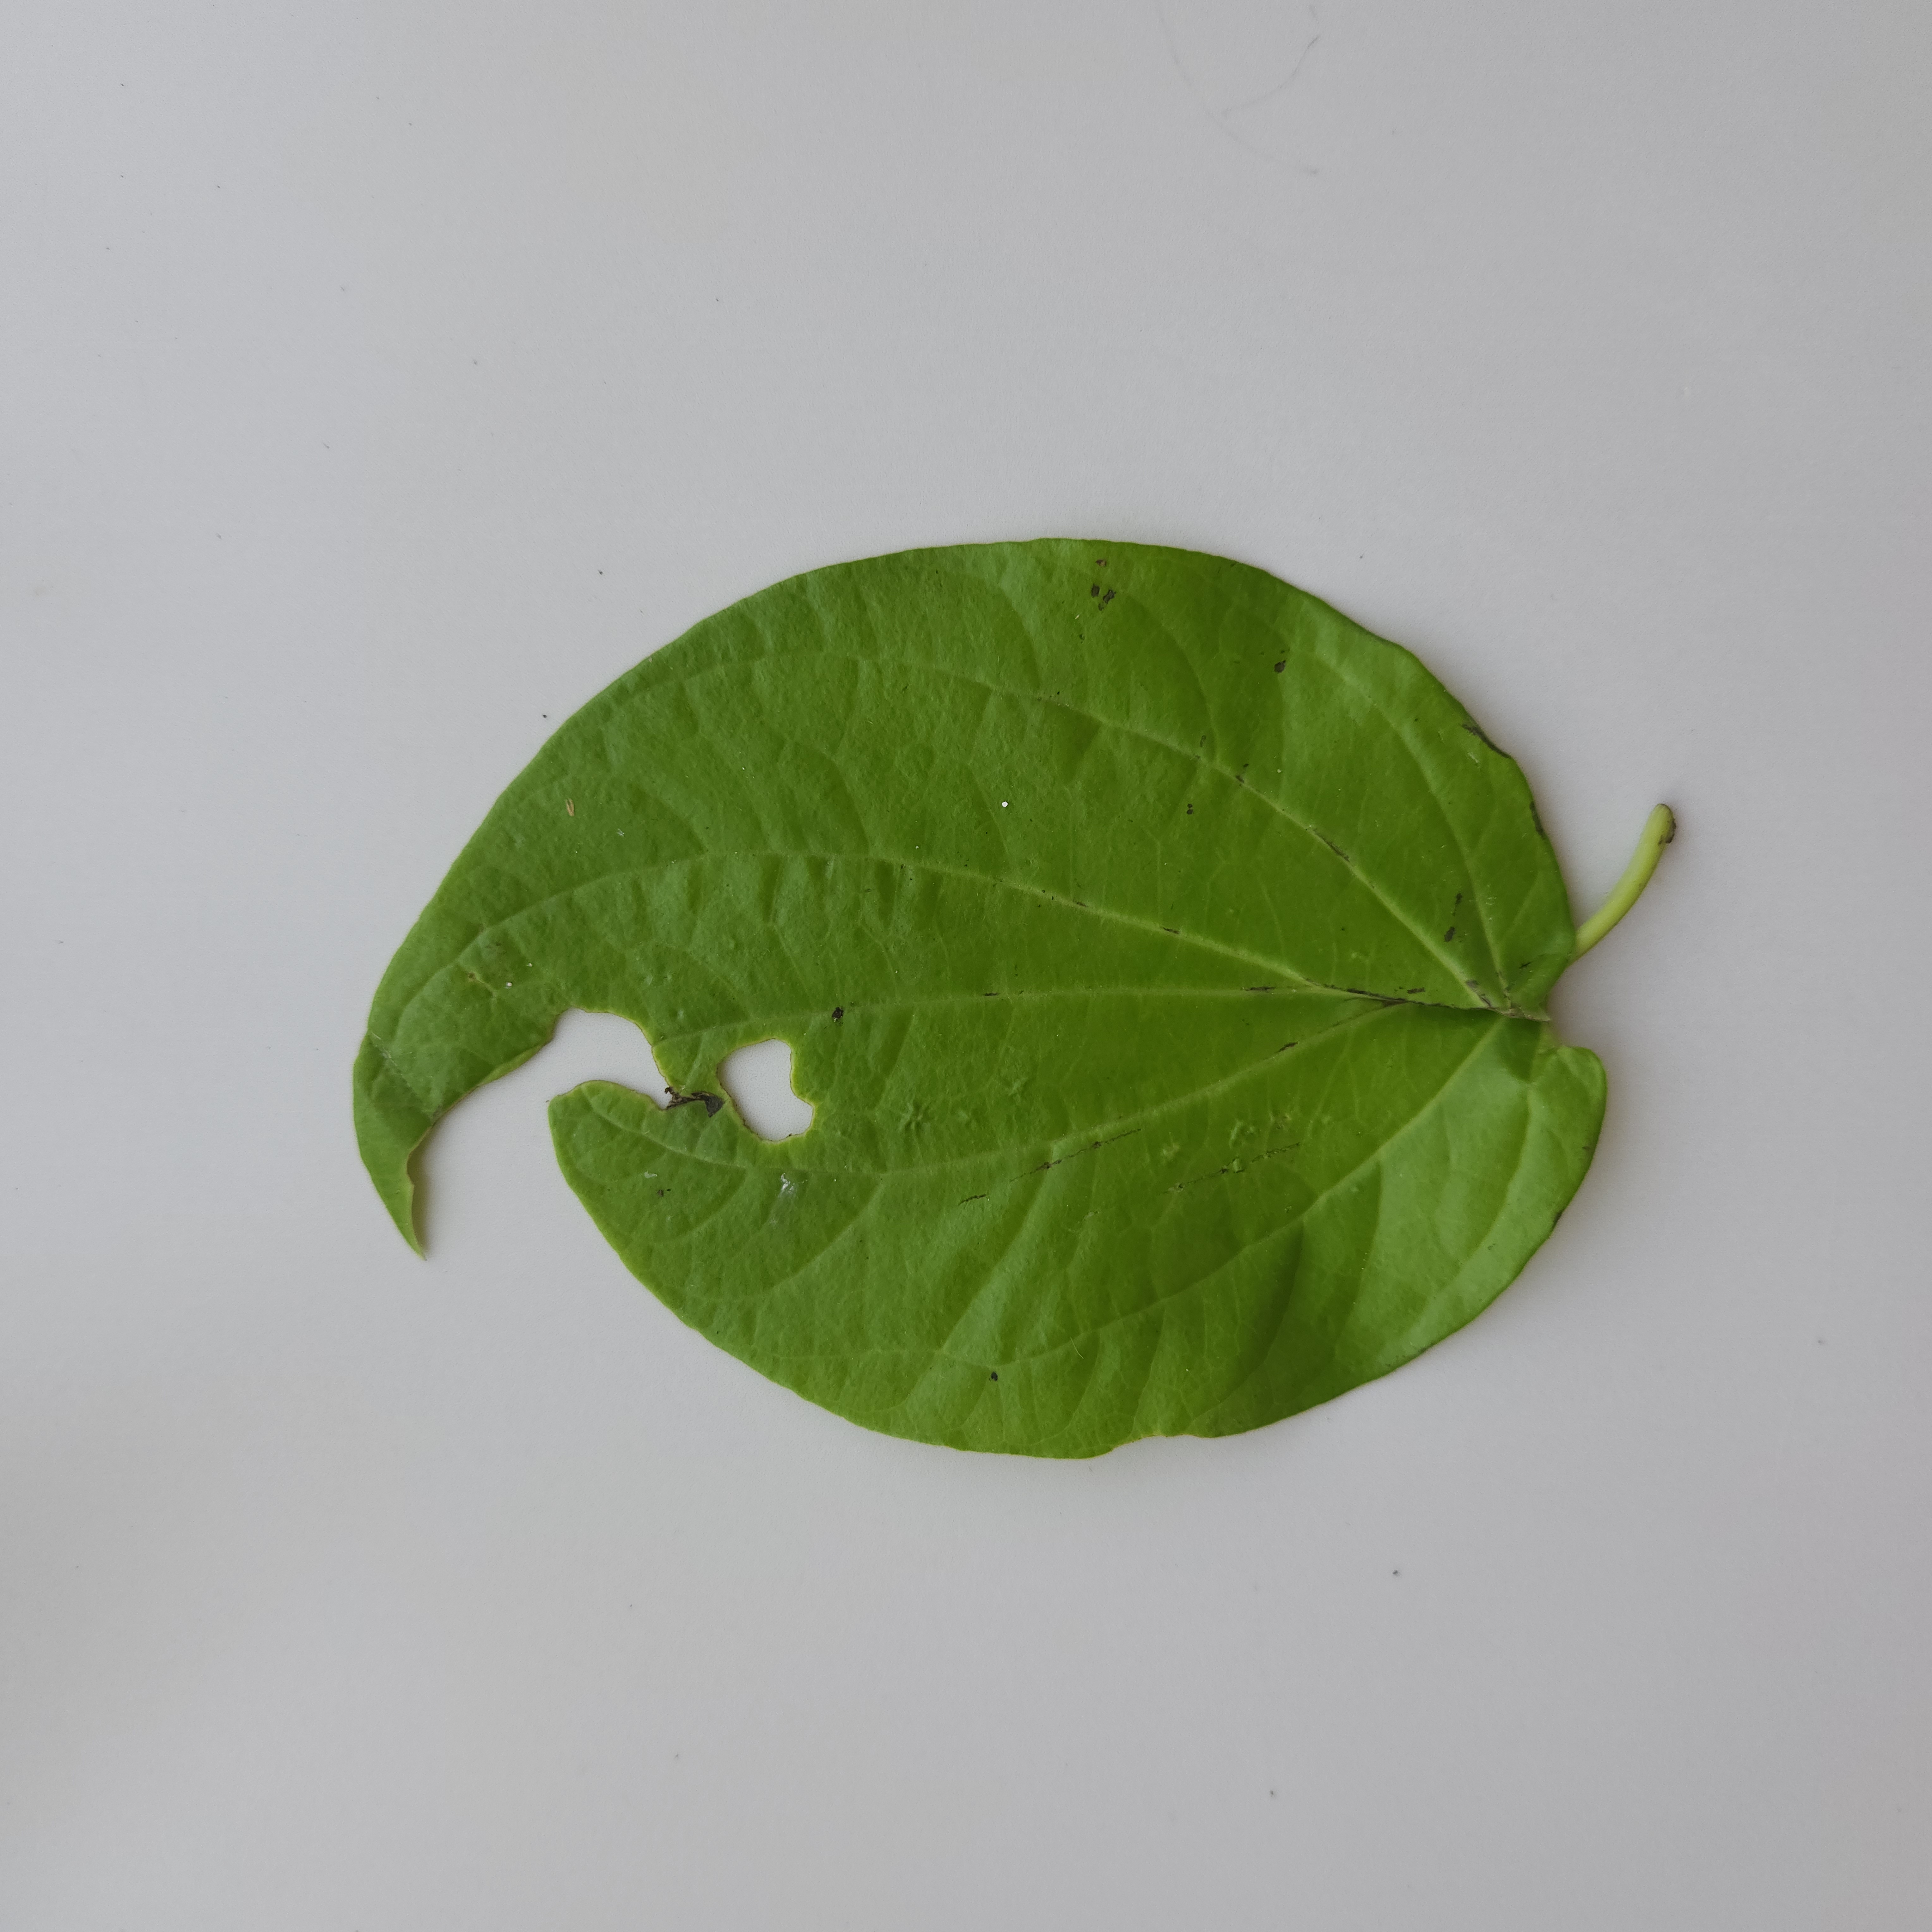
Label: Diseased